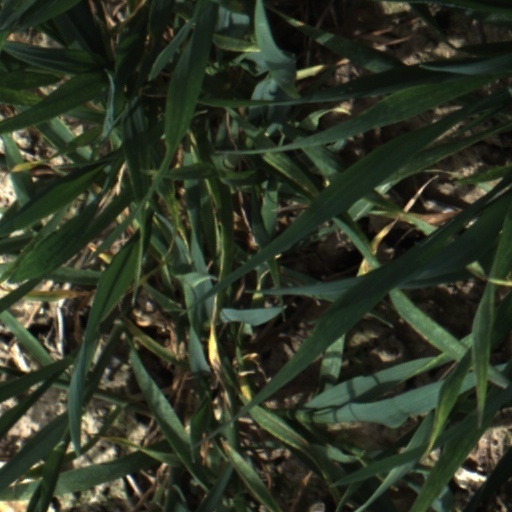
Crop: wheat